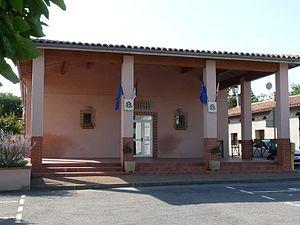
Mairie de Montgaillard-Lauragais, Haute-Garonne, France
Montgaillard-Lauragais est une commune française située dans le département de la Haute-Garonne, en région Occitanie.